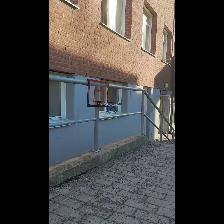
Label: NonHuman